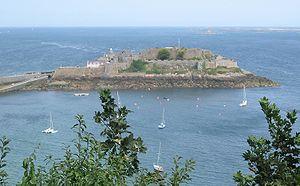
Le château Cornet est un château situé sur un ancien îlot à côté du port de Saint-Pierre-Port à Guernesey. Il s'élève sur une ancienne île fortifiée rattachée à Guernesey par une digue qui sert de brise lames.